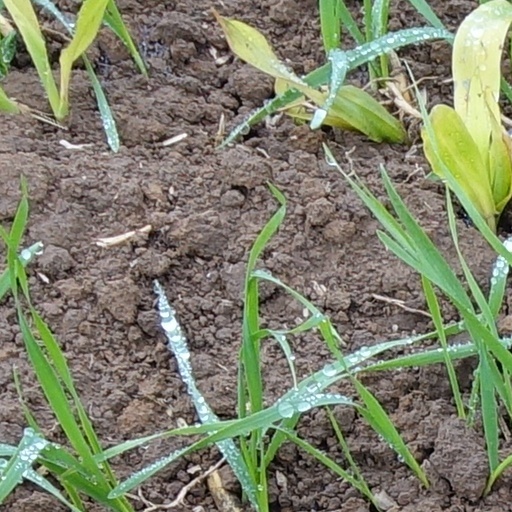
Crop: wheat